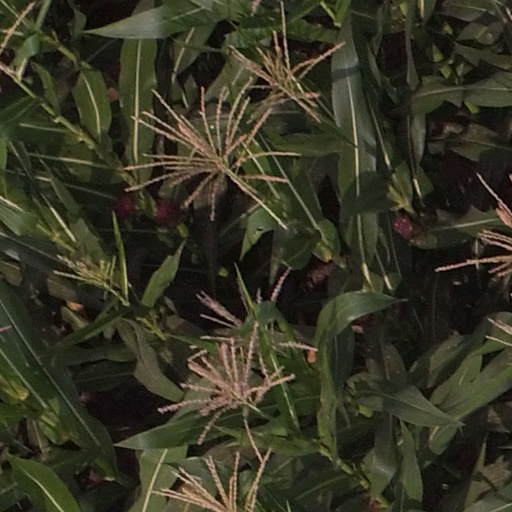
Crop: maize; corn